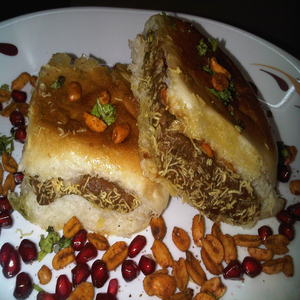
Dish: dabeli